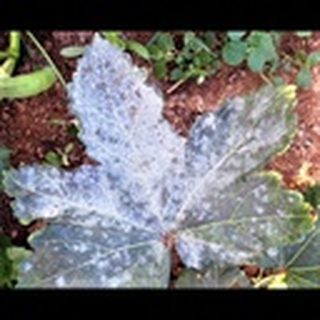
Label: cotton_powdery_mildew